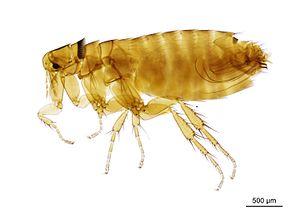
Dasypsyllus gallinulae est une espèce de puces de la famille des Ceratophyllidae. Originaire à l'origine d'Amérique du Sud, elle est aujourd'hui répandue dans le monde entier. On la trouve notamment dans les nids d'oiseaux, et elle compte notamment parmi ses hôtes la Gallinule poule-d'eau, la Bécasse des bois, les Tetraoninae, le Rouge-gorge familier, le Roitelet huppé, la Mésange boréale et le Grimpereau des bois.